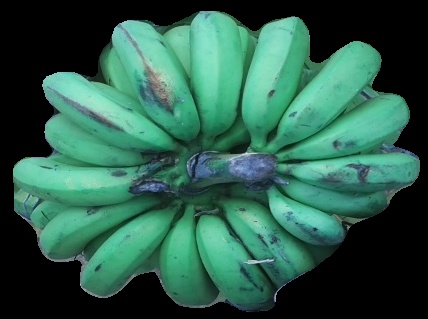
Variety: pachbale
Grade: grade2